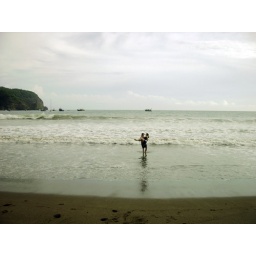
At a cove in Nicaragua where we had a beach house for the weekend.